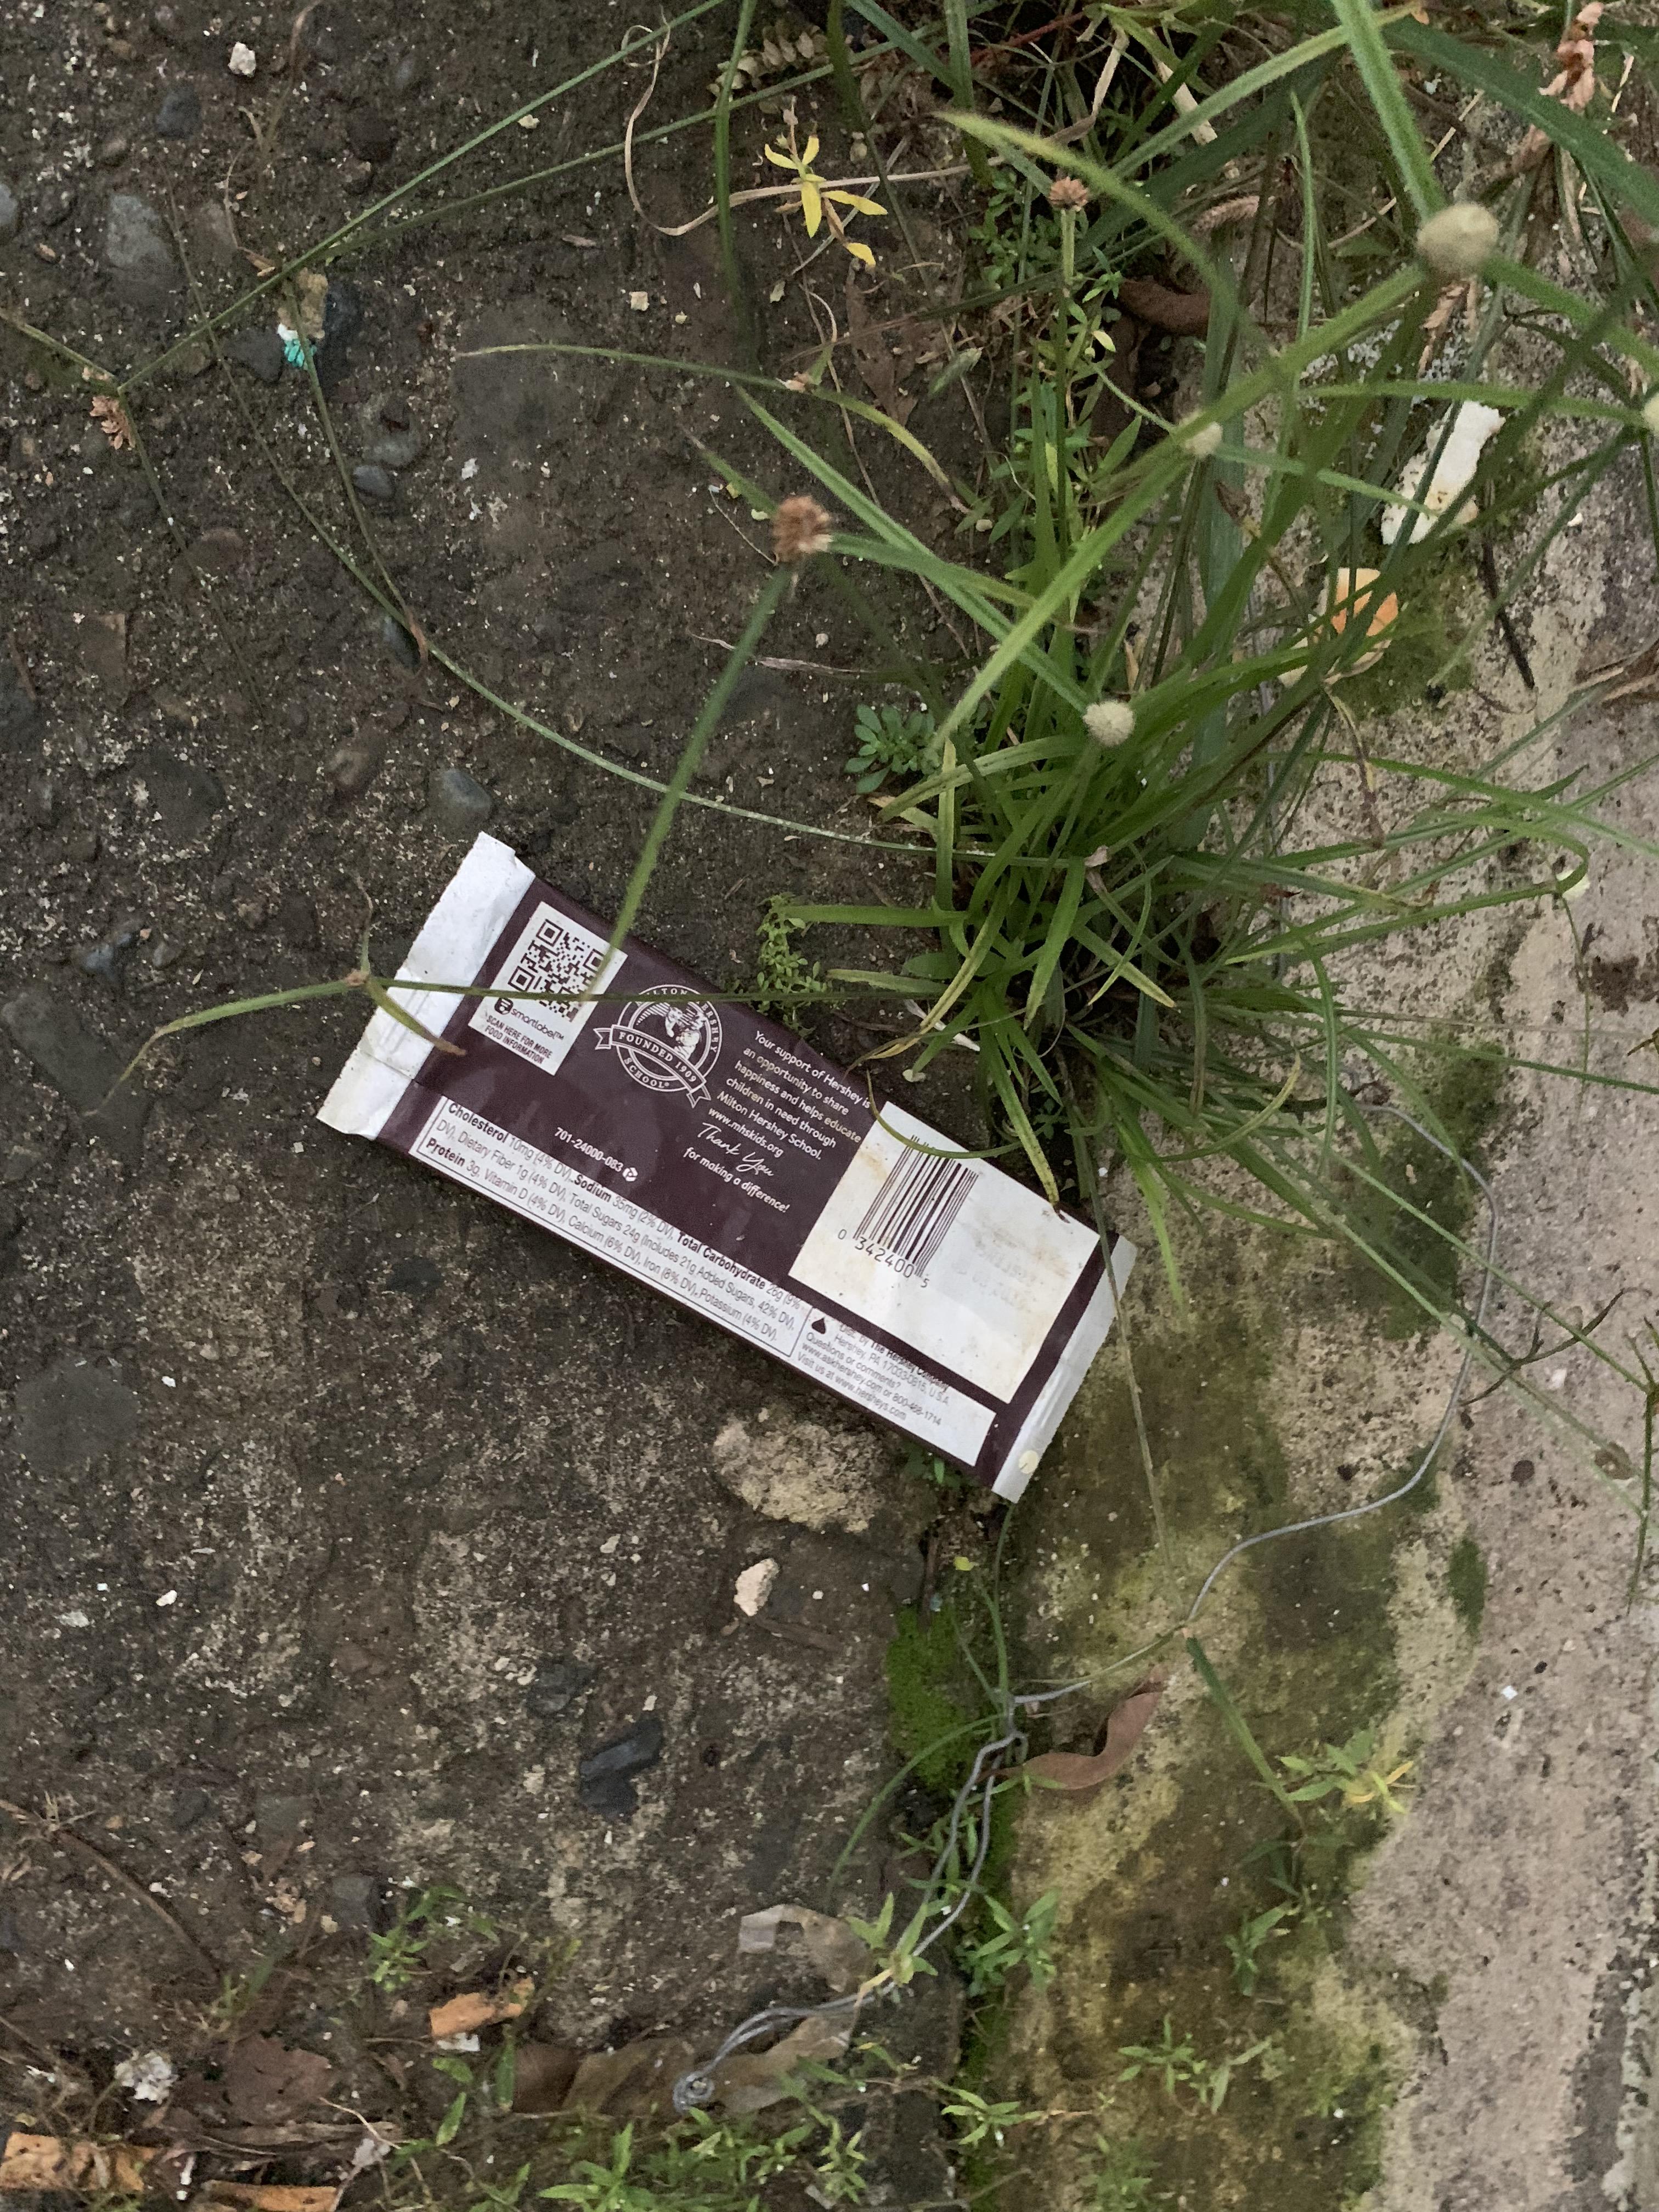
Object: Other plastic wrapper (Plastic bag & wrapper)

Object: Cigarette (Cigarette)

Object: Cigarette (Cigarette)

Object: Cigarette (Cigarette)

Object: Other plastic wrapper (Plastic bag & wrapper)

Object: Plastic film (Plastic bag & wrapper)

Object: Scrap metal (Scrap metal)